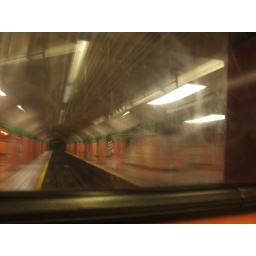
taken from the last car in the train